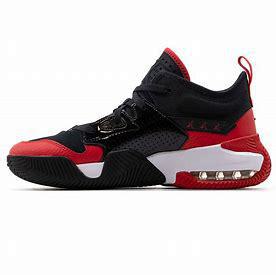
Brand: Jordan
Model: Stay Loyal 2